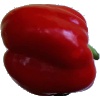
Label: Pepper Red 1